M-Systems

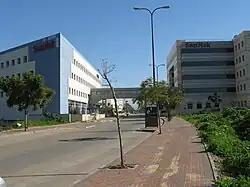
The former M-Systems HQ, now a SanDisk facility

M-Systems Ltd., (sometimes spelled msystems) was a Nasdaq-listed Israeli producer of flash memory storage products founded in 1989 by Dov Moran and Aryeh Mergi, based in Kfar Saba, Israel. They were best known for developing and patenting the first flash drive, marketed in 1995 as "DiskOnChip", and the first USB flash drive, marketed in 2000 as "DiskOnKey". They also created the patented True Flash Filing System (TrueFFS) which presented the flash memory as a disk drive to the computer. They also produced flash solid state drives for PATA, SATA, SCSI and SAS interfaces. After 17 years of business, they were acquired by their prior competitor, SanDisk, in 2006.